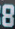
Number: 8